Police brutality in Ethiopia

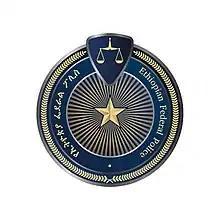
The Federal Police Commission coat of arms and logo

Police brutality in Ethiopia falls under the aegis of the Ethiopian Federal Police (EFP), which has responsibility for safeguarding civil law and abiding the country's constitution under Proclamation 2000, 2003 or 2011. Under Federal Police Officer Administration Regulation of 2012, dual obligation is promulgated to reinforce the law that every police officers should respect international human rights instructions and legal liability.